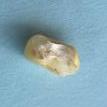
Maize quality: Bad